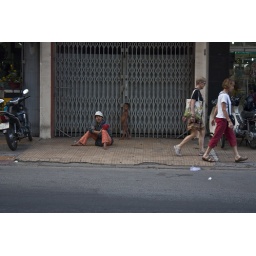
Cambodian naked boy stand by her mother sitting by the street. Tourists walk by.